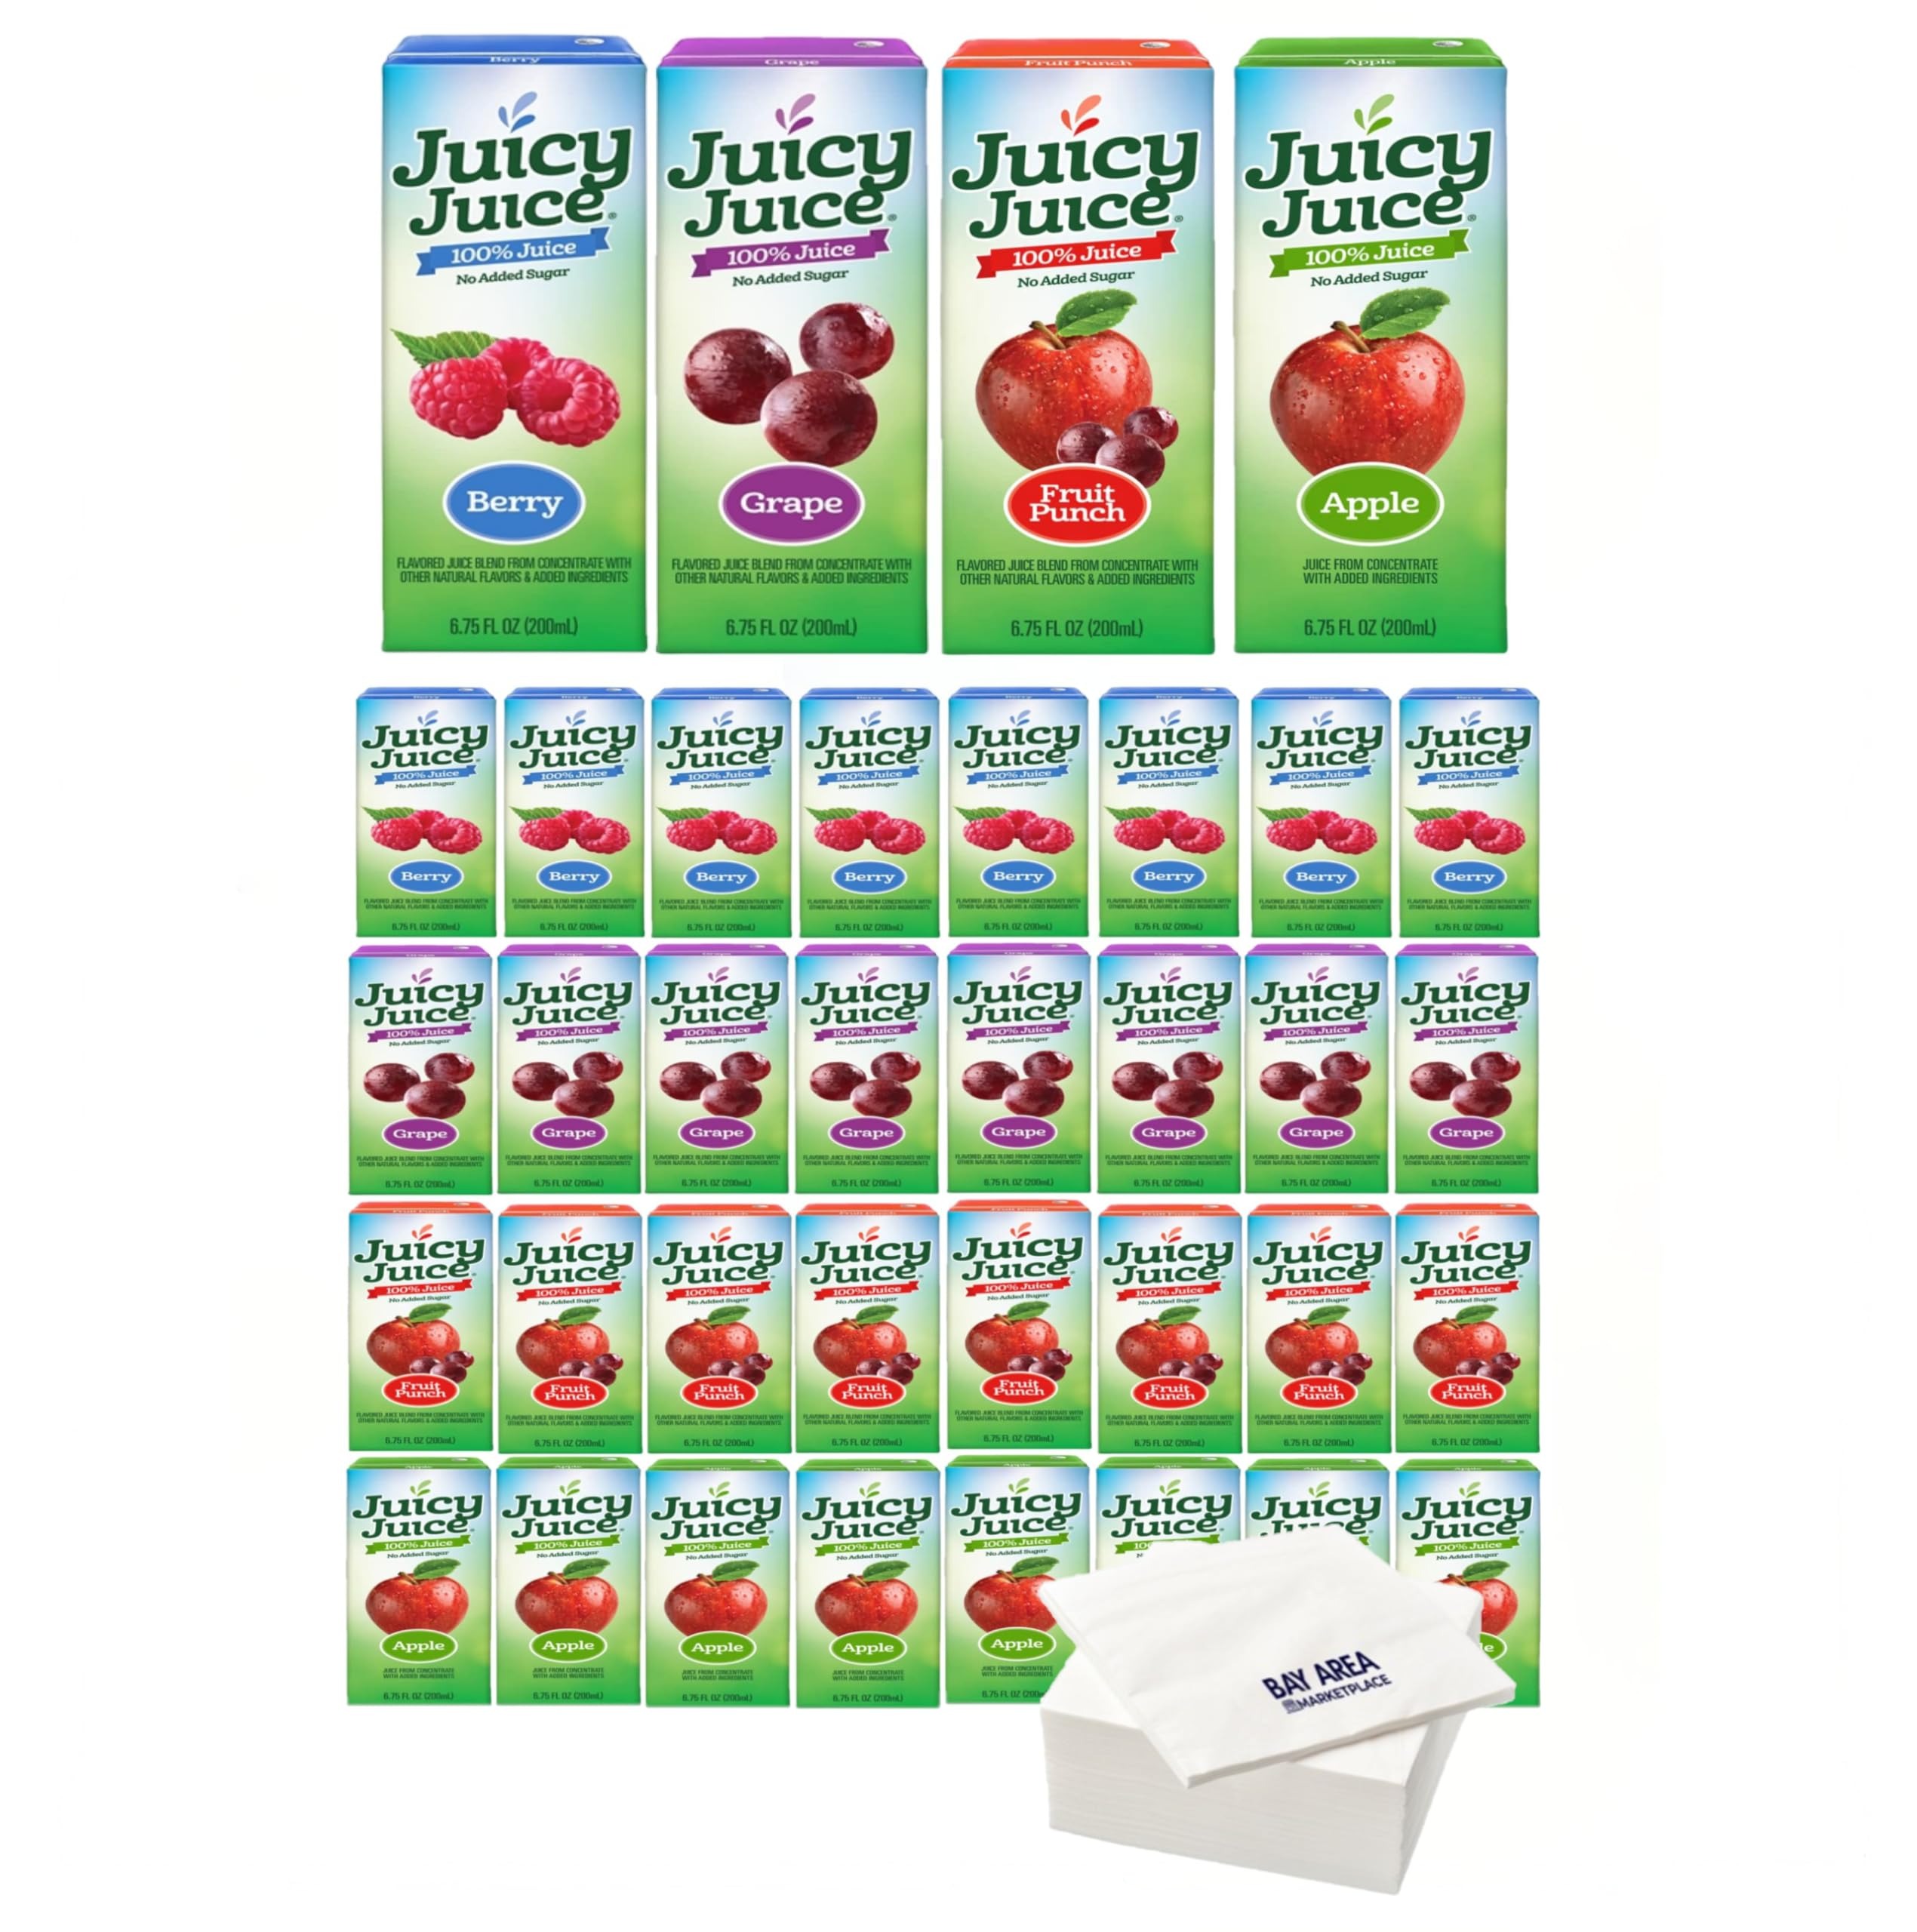
Item Name: BAY AREA MARKETPLACE Juicy Juice Variety, 32 ct - 6.75oz Juice Boxes, 8 of Each Flavor - with Bay Area Marketplace Napkins
Value: 216.0
Unit: Fl Oz

Price: 24.5